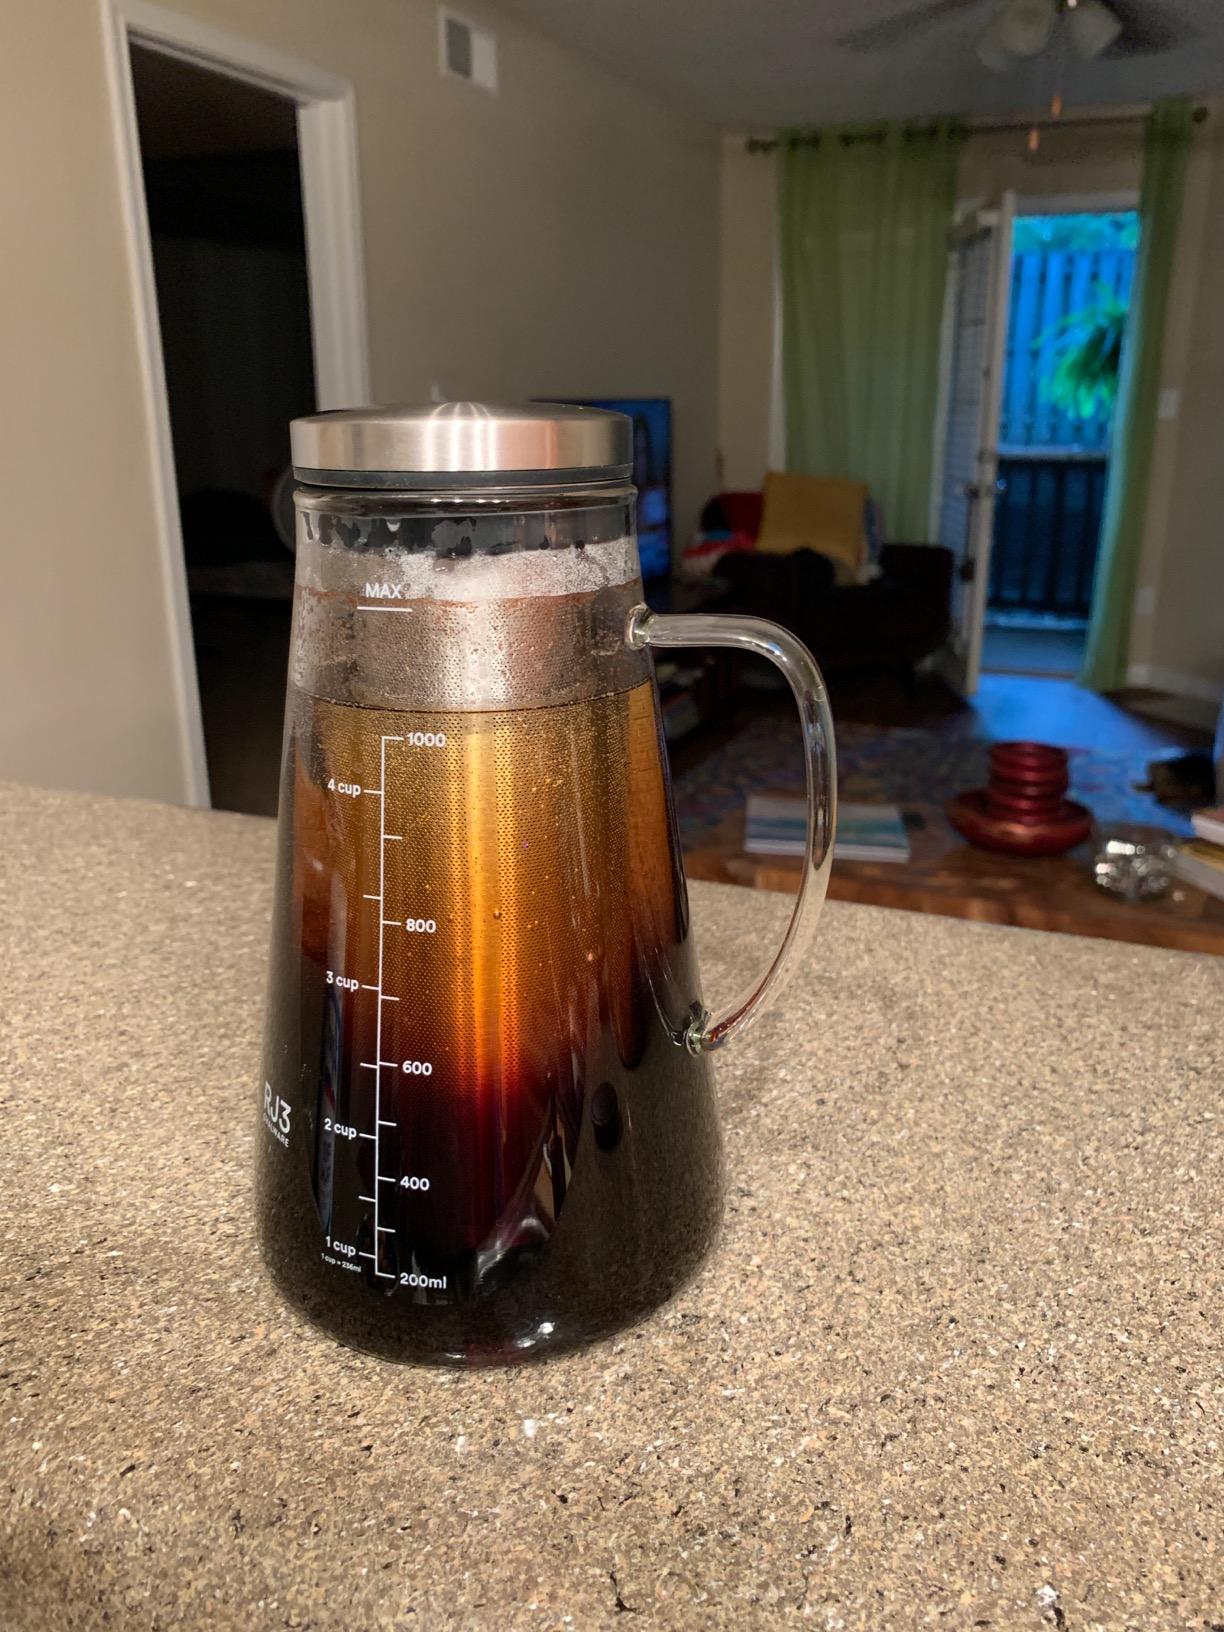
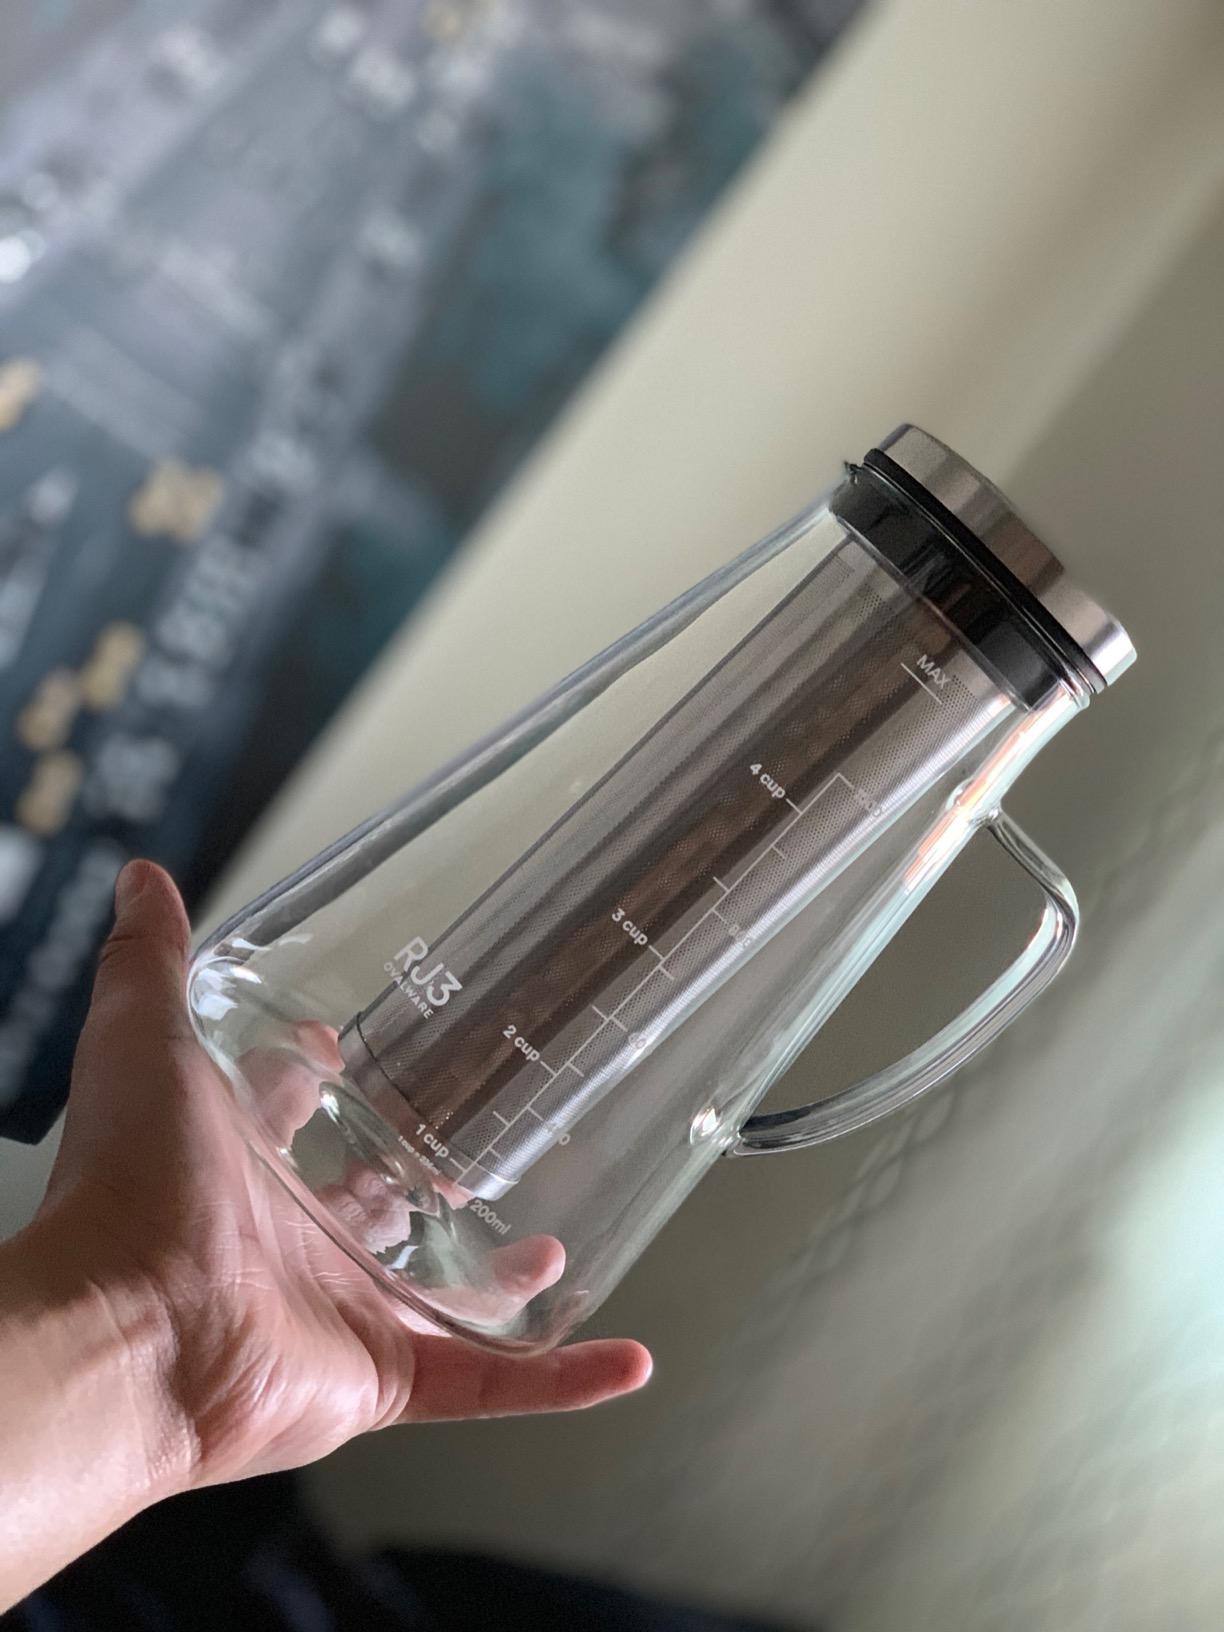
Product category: items_tea
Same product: yes